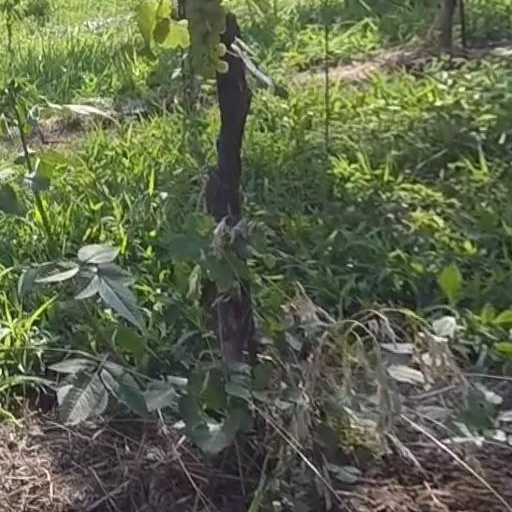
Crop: grape